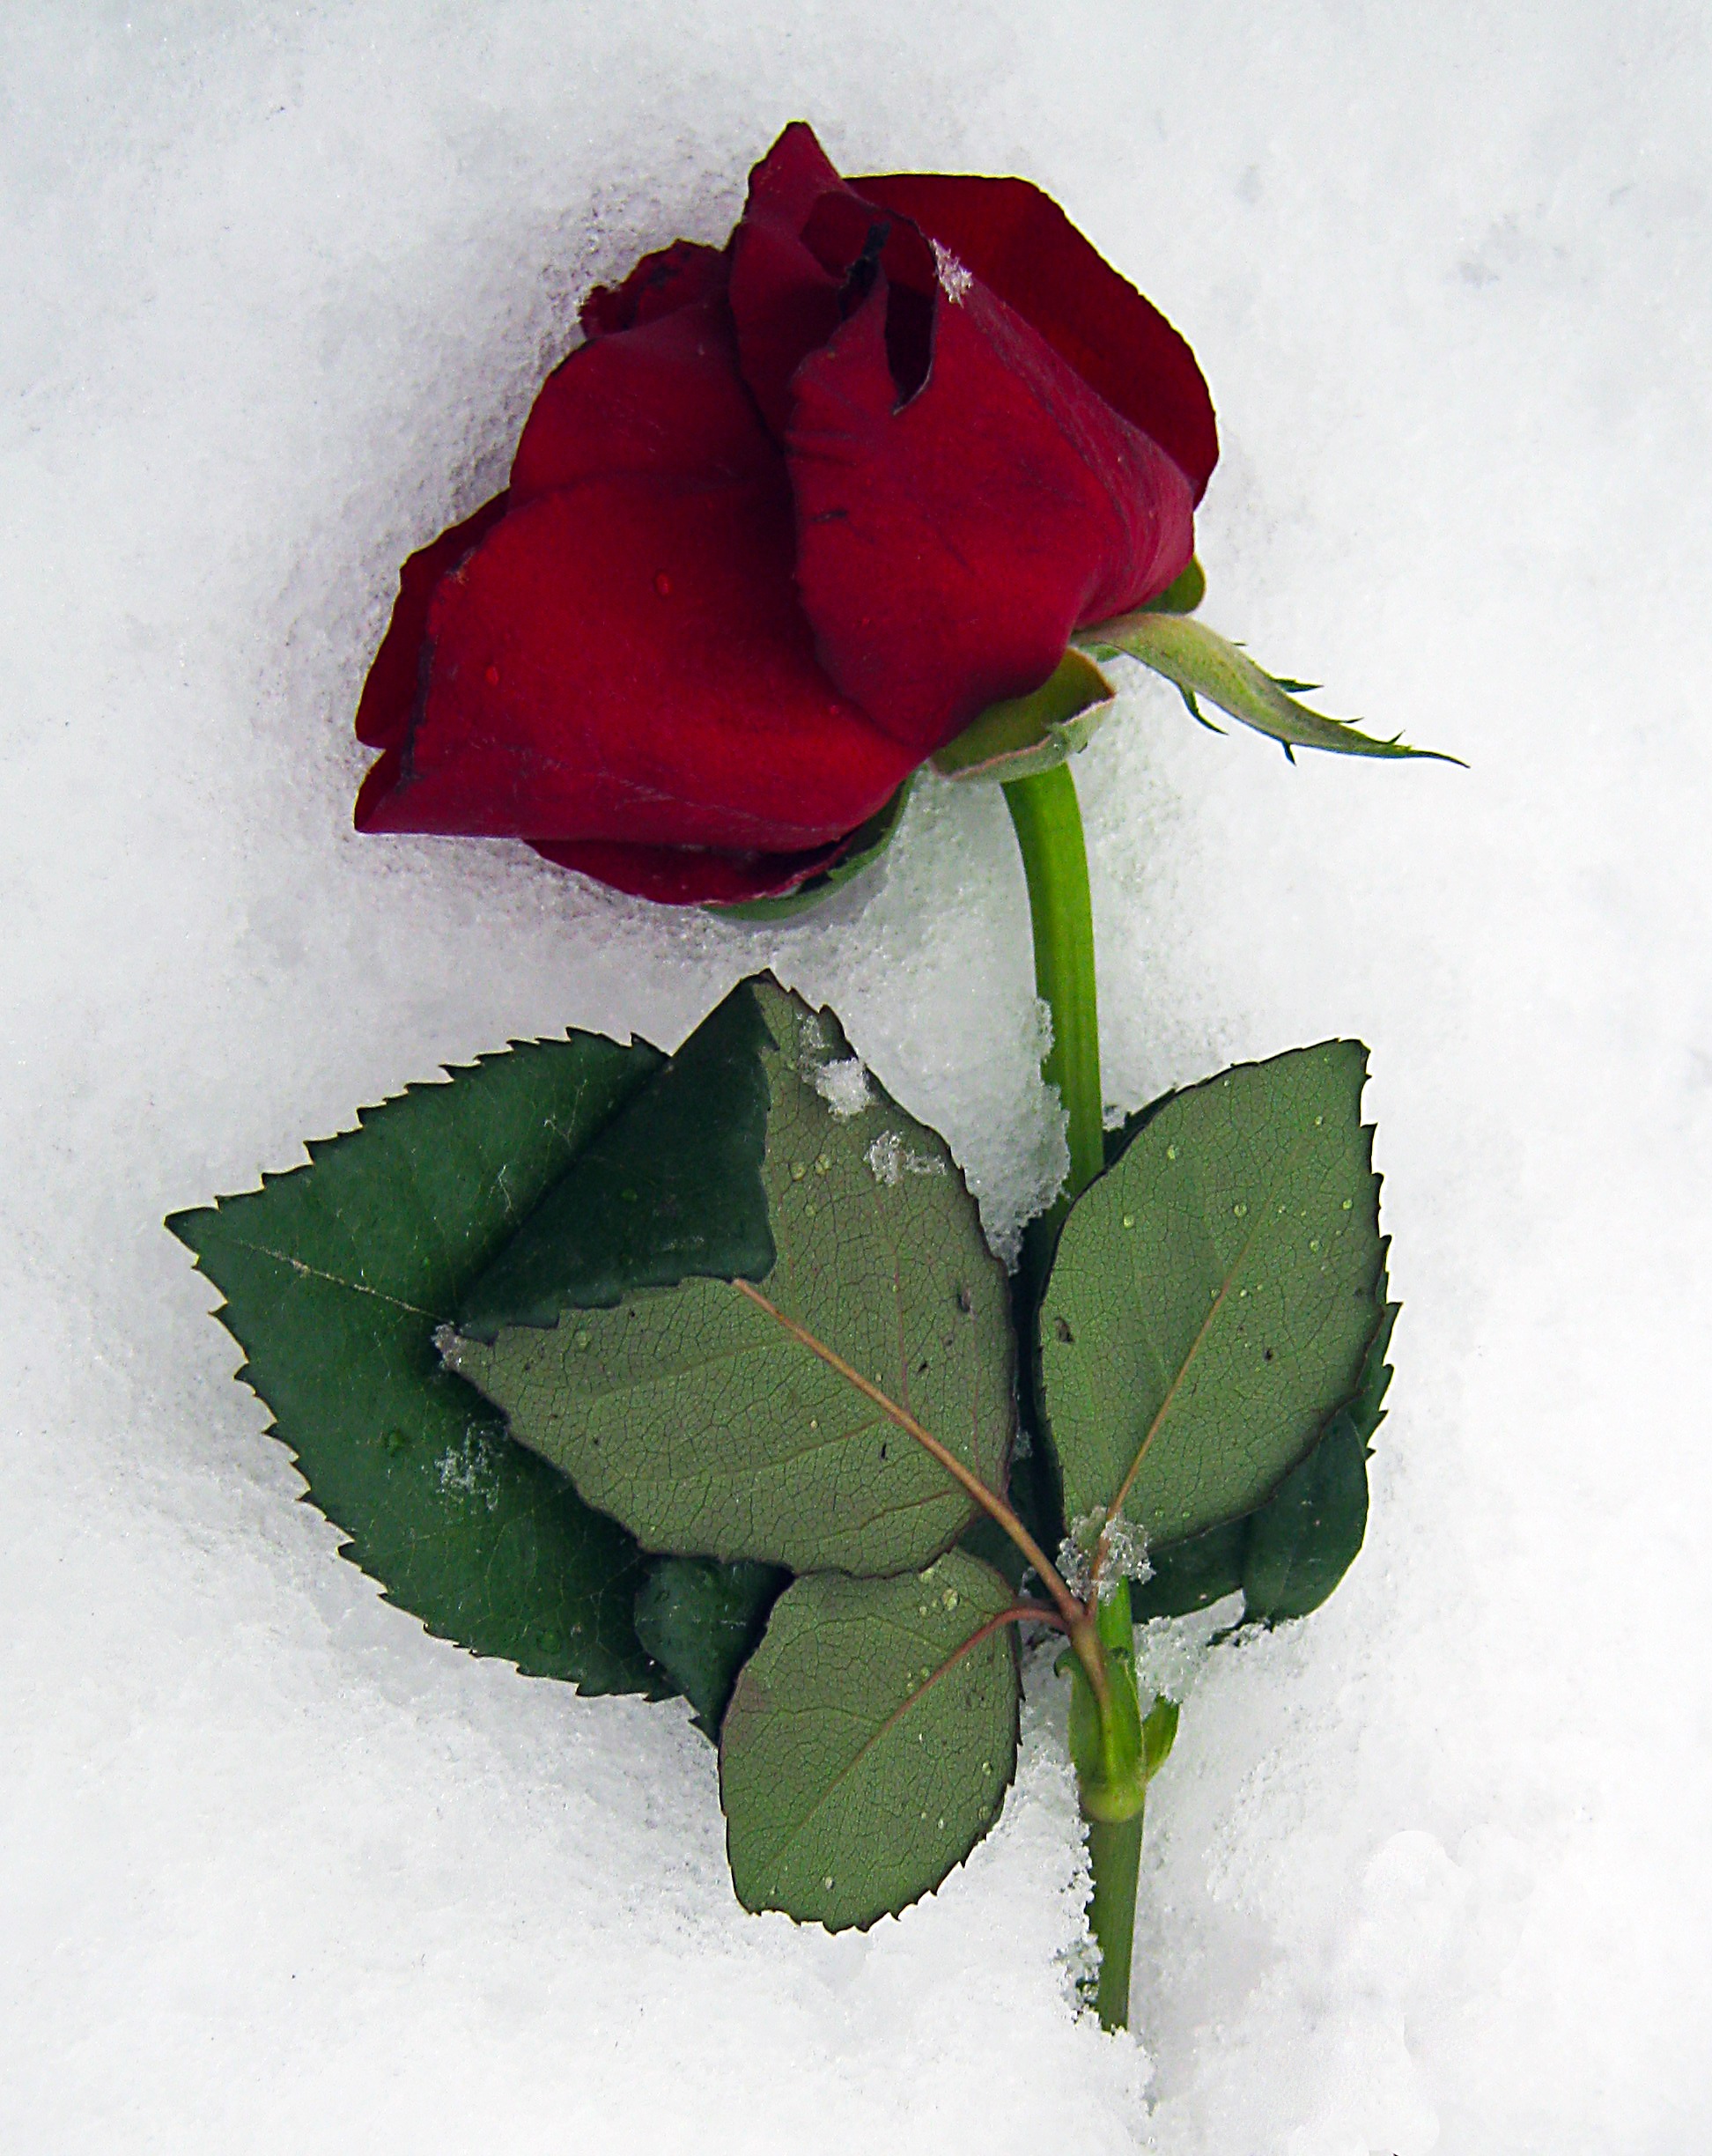
snow, winter, plant, leaf, flower, petal, ice, rose, green, red, flora, roses, valentine, macro photography, flowering plant, garden roses, rose family, anemone blanda, land plant